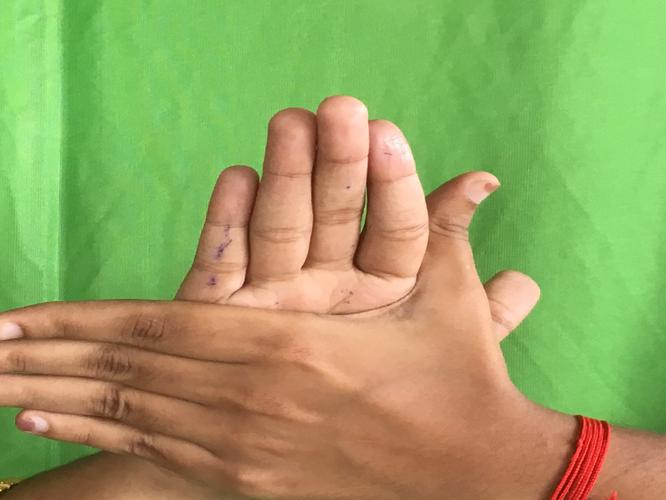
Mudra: Chakra
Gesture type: double_hand